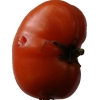
Label: tomato